Ono no Komachi

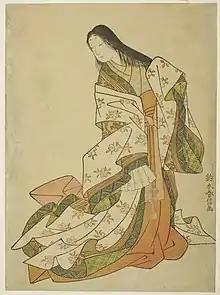
Ono no Komachi by Suzuki Harunobu

Almost nothing of Komachi's life is known for certain, save for the names of various men with whom she engaged in romantic affairs and whose poetry exchanges with her are preserved in the "Kokin Wakashū". She was probably born between 820 and 830, and she was most active in composing poetry around the middle of the ninth century.